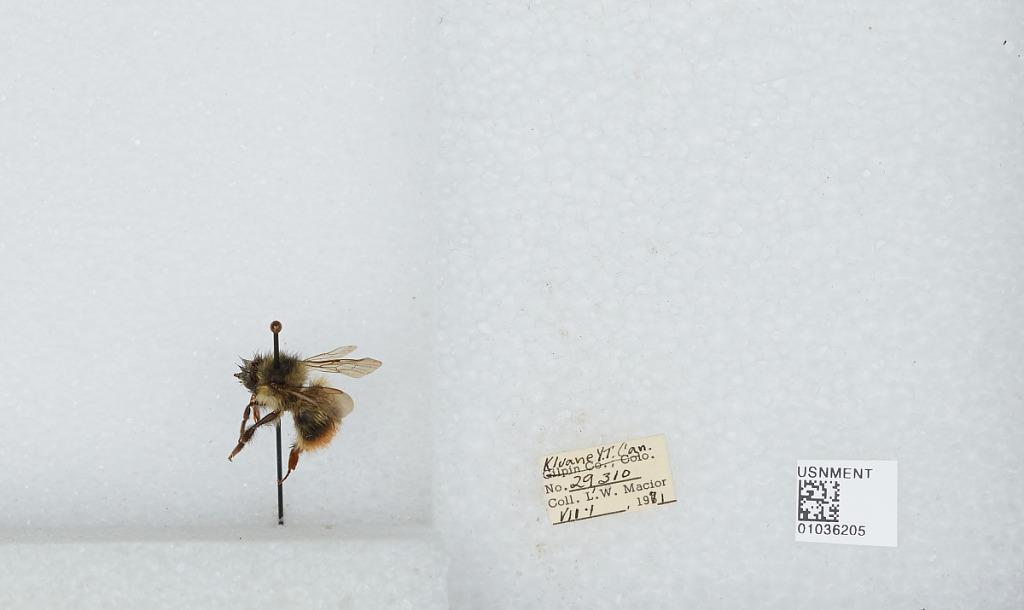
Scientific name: Bombus (Pyrobombus) mixtus Cresson
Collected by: L. Macior
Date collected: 1971-1-
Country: Canada
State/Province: Yukon Territory
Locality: Kluane
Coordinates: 60.75, -139.5